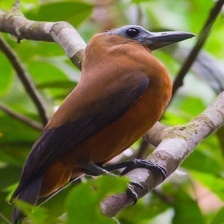
Species: CAPUCHINBIRD
Scientific name: PERISSOCEPHALUS TRICOLOR